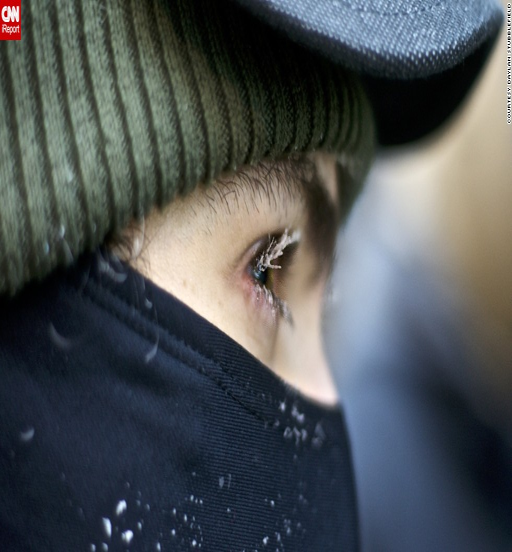
a resident 's eyelashes froze on the morning .